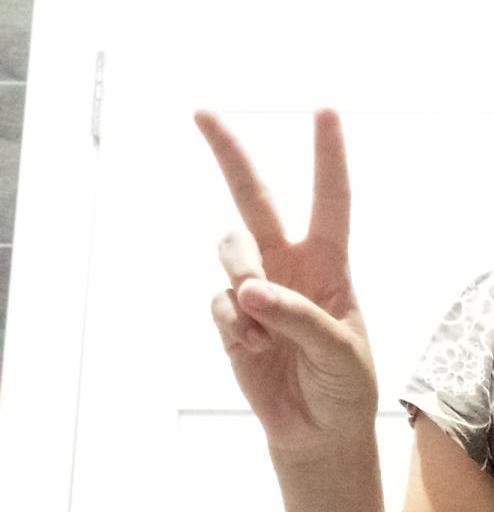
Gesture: peace